The Other Side of the Door (2016 film)

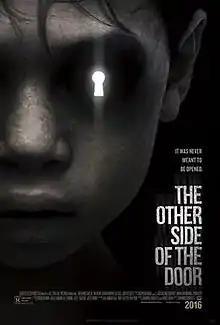
Theatrical release poster

The Other Side of the Door is a 2016 supernatural horror film directed by Johannes Roberts, and co-written by Roberts and Ernest Riera. Starring Sarah Wayne Callies, Jeremy Sisto, Javier Botet, and Sofia Rosinsky, the film was released in the United Kingdom and the United States on 4 March 2016. The film grossed over $14 million worldwide from a $5 million budget. It’s an international co-production film between the United Kingdom and India.